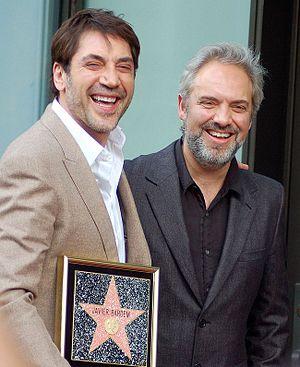
Javier Bardem /xaˈβjeɾ βaɾˈðen/ est un acteur espagnol né le 1ᵉʳ mars 1969 à Las Palmas de Gran Canaria.
Skyfall ou 007 Skyfall /ˈskaɪfɔːl/ est un film d'espionnage américano-britannique réalisé par Sam Mendes et sorti en 2012. Ce 23ᵉ film de James Bond d'EON Production, et 25ᵉ film réel, marque le cinquantième anniversaire de la saga James Bond, débutée en 1962 avec James Bond 007 contre Dr No. Daniel Craig incarne pour une troisième fois l'agent secret homonyme après Casino Royale en 2006 et Quantum of Solace en 2008. Judi Dench reprend pour la septième et dernière fois le rôle de M.